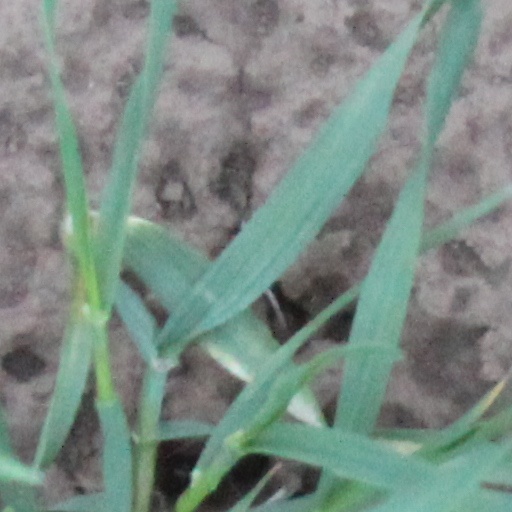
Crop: wheat